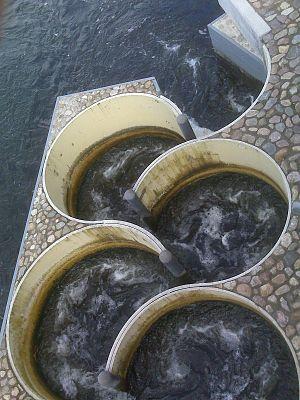
Passage à poissons ""à méandres"", construit à l'embouchure de la Schwentine dans le port de Kiel"
La Schwentine est un fleuve du Schleswig-Holstein dans le nord de l'Allemagne.